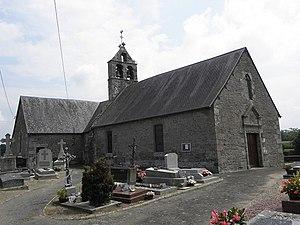
Église paroissiale Saint-Pierre de Villiers-le-Pré (50).
Églises possédant un clocher-mur, ou clocher à peigne, clocher-arcade ou campenard.
Villiers-le-Pré est une ancienne commune française située dans le département de la Manche en région Normandie, peuplée de 189 habitants, devenue le 1ᵉʳ janvier 2017 une commune déléguée au sein de la commune nouvelle de Saint-James.